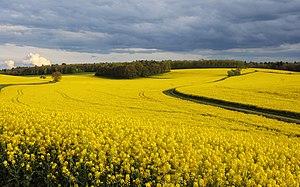
Champ de colza près de Planay en Côte-d'Or (Bourgogne, France)
Le colza est une plante annuelle à fleurs jaunes de la famille des Brassicacées, famille anciennement nommée Crucifères. Elle est largement cultivée pour la production d'huile alimentaire et d'agrocarburant. C'est, avec le tournesol et l'olivier, l'une des trois principales sources d'huile végétale alimentaire en Europe.
Planay est une commune française située dans le département de la Côte-d'Or en région Bourgogne-Franche-Comté.